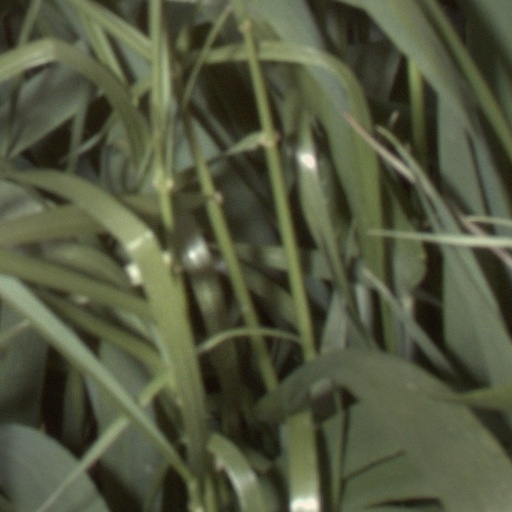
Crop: wheat